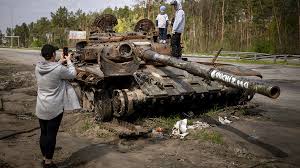
Label: Tank